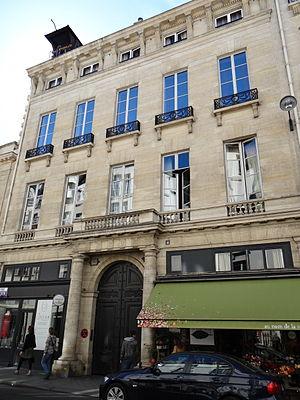
Hôtel de Montmorency-Fosseux - 4, rue de Tournon. L'ancien président Jacques Chirac vit à cette adresse de fin 2015 à sa mort le 26 septembre 2019, installé dans un appartement au rez-de-chaussée côté cour prêté par son ami François Pinault.
La rue de Tournon est une voie publique du 6ᵉ arrondissement de Paris.
Cet article recense les monuments historiques du 6ᵉ arrondissement de Paris, en France.
Le 26 septembre 2019, Jacques Chirac, ancien président de la République française, affaibli depuis plusieurs années par la maladie, meurt à son domicile parisien du 4, rue de Tournon, à l'âge de 86 ans. Sa mort suscite une certaine émotion en France et fait l'objet d'une importante couverture médiatique dans les jours qui suivent. Une journée de deuil national est décrétée par le président de la République Emmanuel Macron et des obsèques nationales sont organisées.